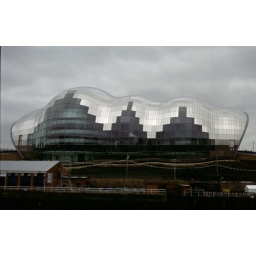
this is the new building on the river tyne, the sage by norman foster. i think it's rubbish